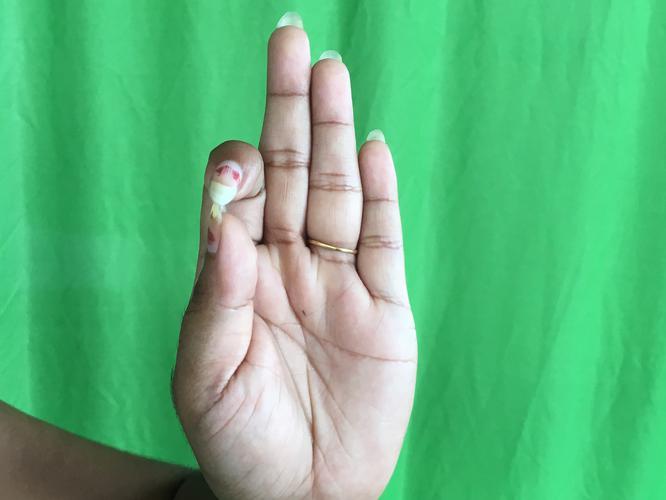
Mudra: Aralam
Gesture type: single_hand